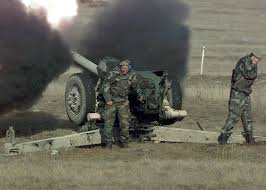
Label: Self Propelled Artillery